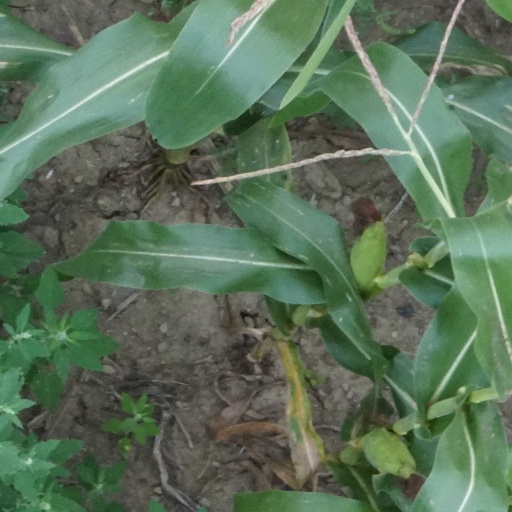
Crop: maize; corn